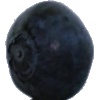
Label: blueberry